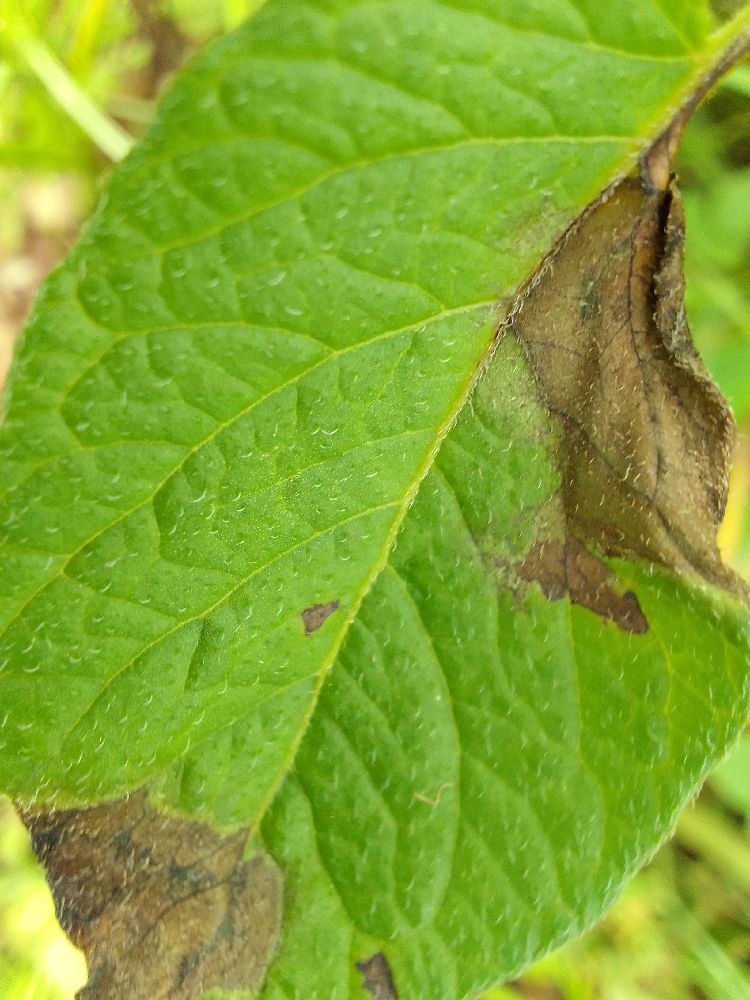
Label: Late blight